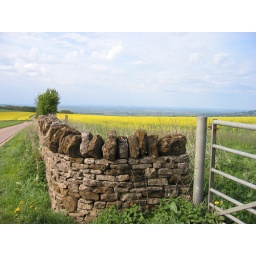
Dry stone wall and a field of oil seed rape, in bloom.